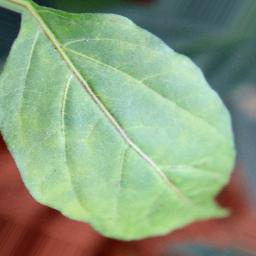
Label: healthy